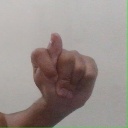
अक्षर: ट